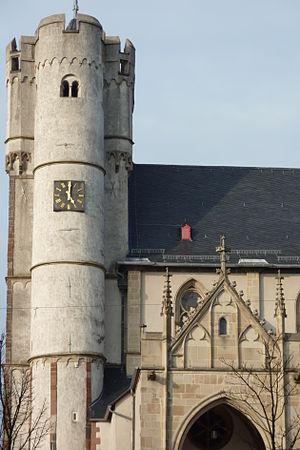
L’église Saint-Martin et Saint-Sévère est une ancienne église paroissiale de Münstermaifeld de l'arrondissement de Mayen-Coblence en Rhénanie-Palatinat. Cet édifice typique de la transition entre les styles roman et gothique, qui remonte aux XIIe-XIIIᵉ siècle est parfois désigné comme le monastère de Maifeld.